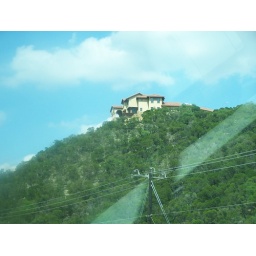
This was a huge house on a hill (or cliff) in Austin